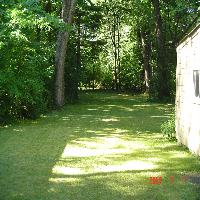
Weather: sun or clear